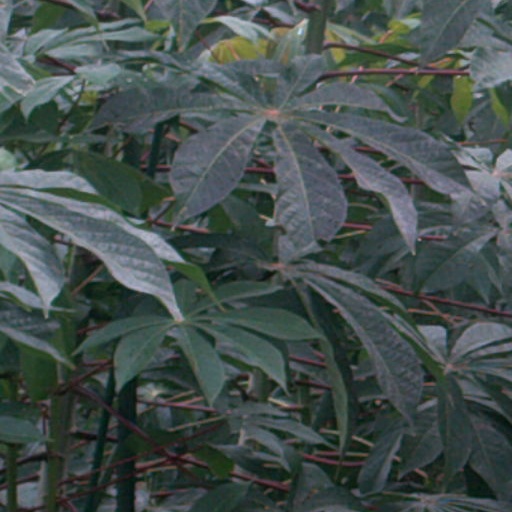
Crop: cassava